Full Metal Planet

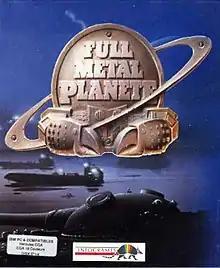

Full Metal Planet is a 1989 video game published by Data East based on the board game "Full Metal Planète".